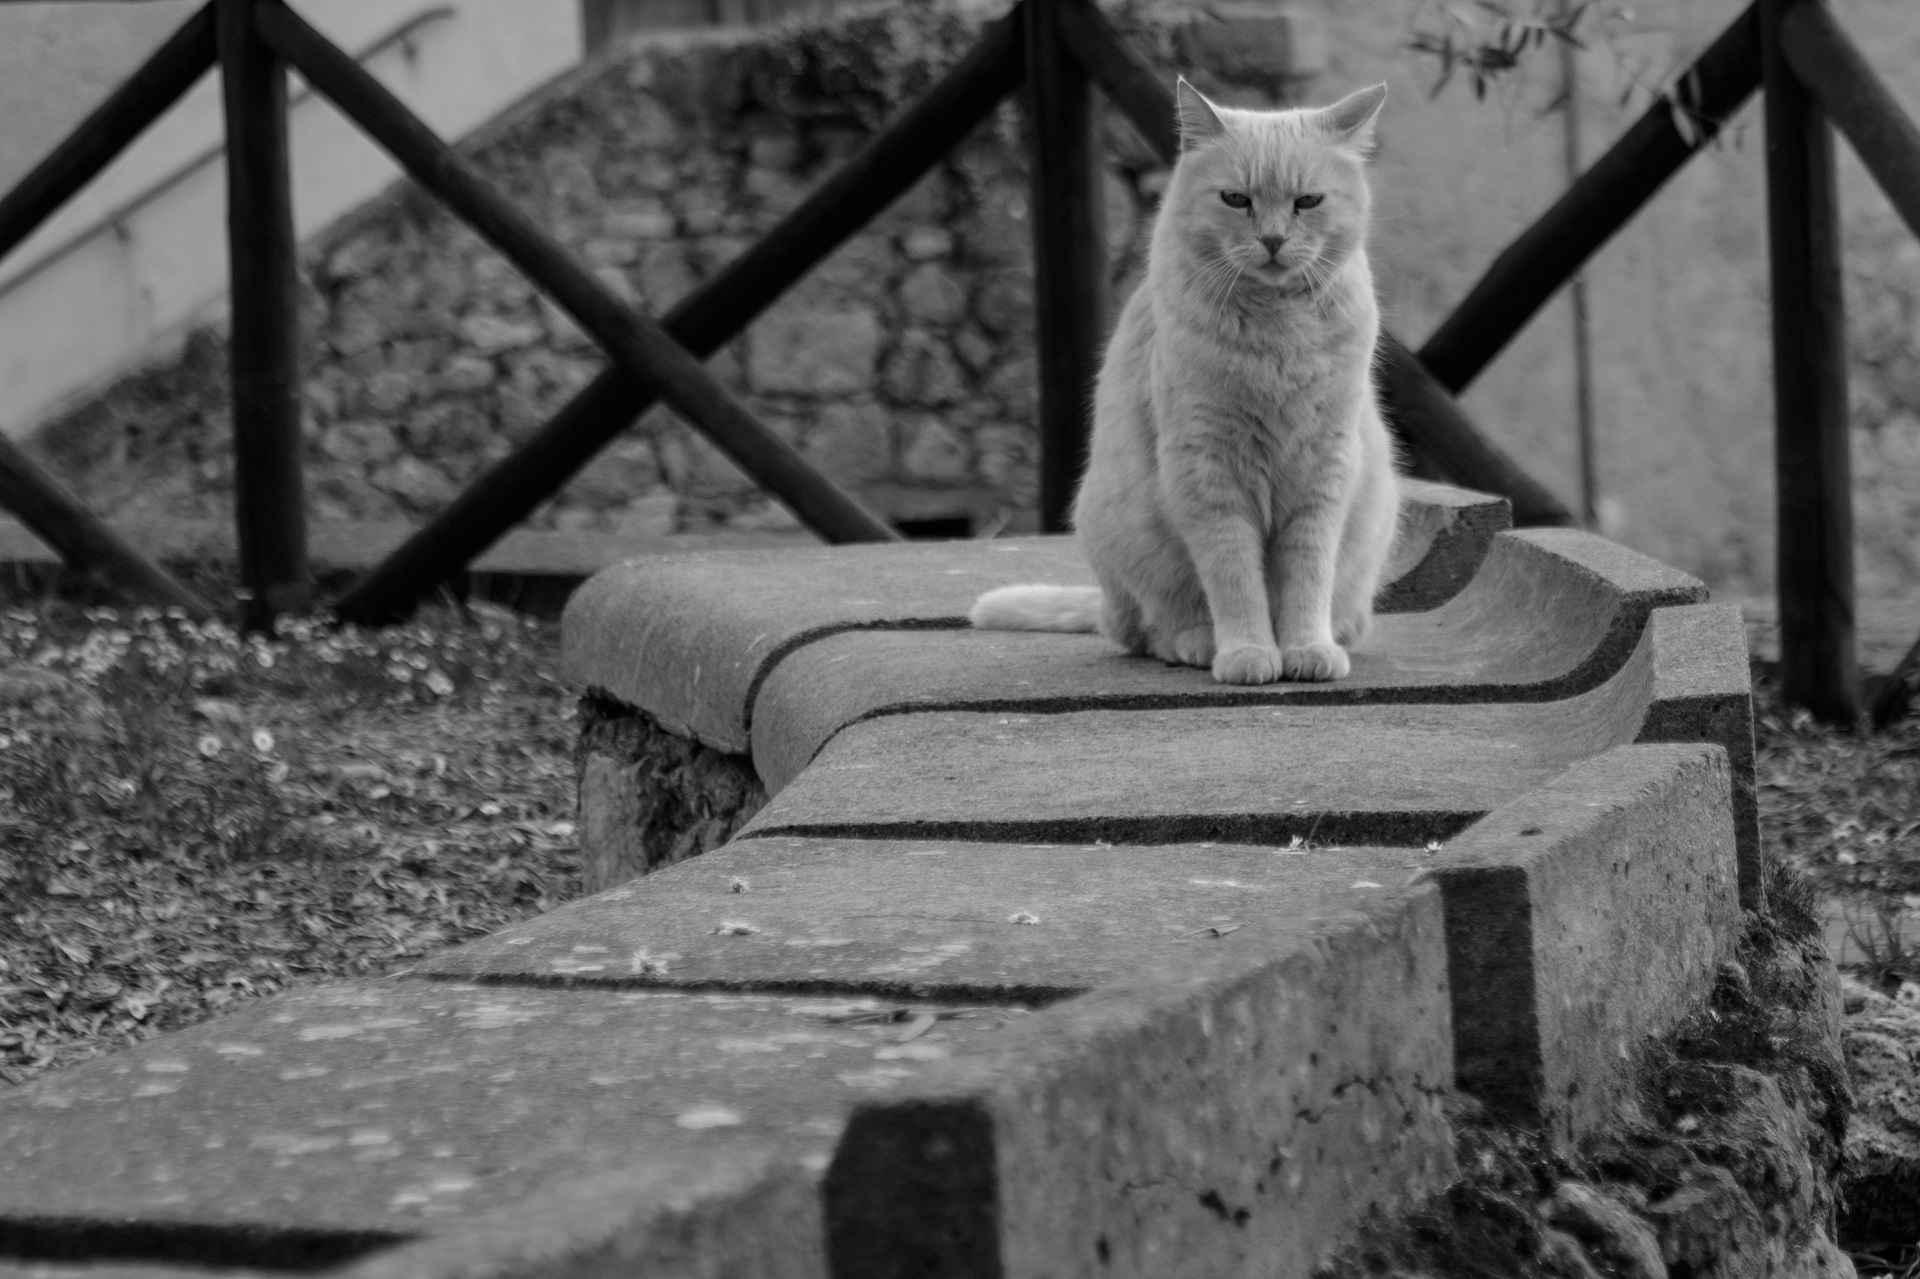
black and white, sweet, animal, cute, wall, looking, pet, fur, portrait, cat, sitting, feline, garden, monochrome, outdoors, face, sculpture, eyes, whiskers, ears, head, photograph, domestic, adorable, curious, monochrome photography